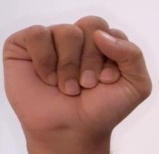
ASL sign: S